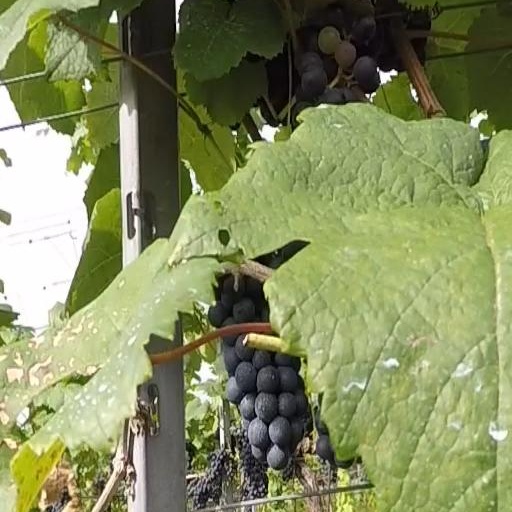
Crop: grape